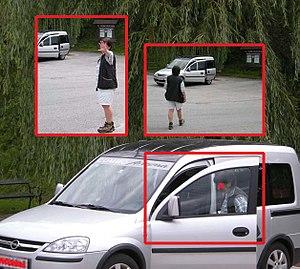
Les paparazzis sont des photographes de presse qui ont pour domaine de prédilection la vie privée des célébrités pour la presse people : en France, Closer, Gala, Paris Match, Voici, etc.